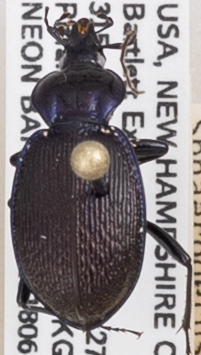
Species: Sphaeroderus stenostomus lecontei
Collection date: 2018-06-14
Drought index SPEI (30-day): -2.09
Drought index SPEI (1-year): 0.47
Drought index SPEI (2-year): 0.17